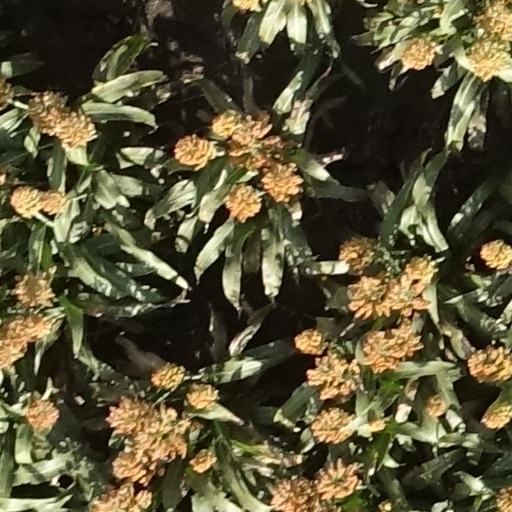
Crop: sorghum